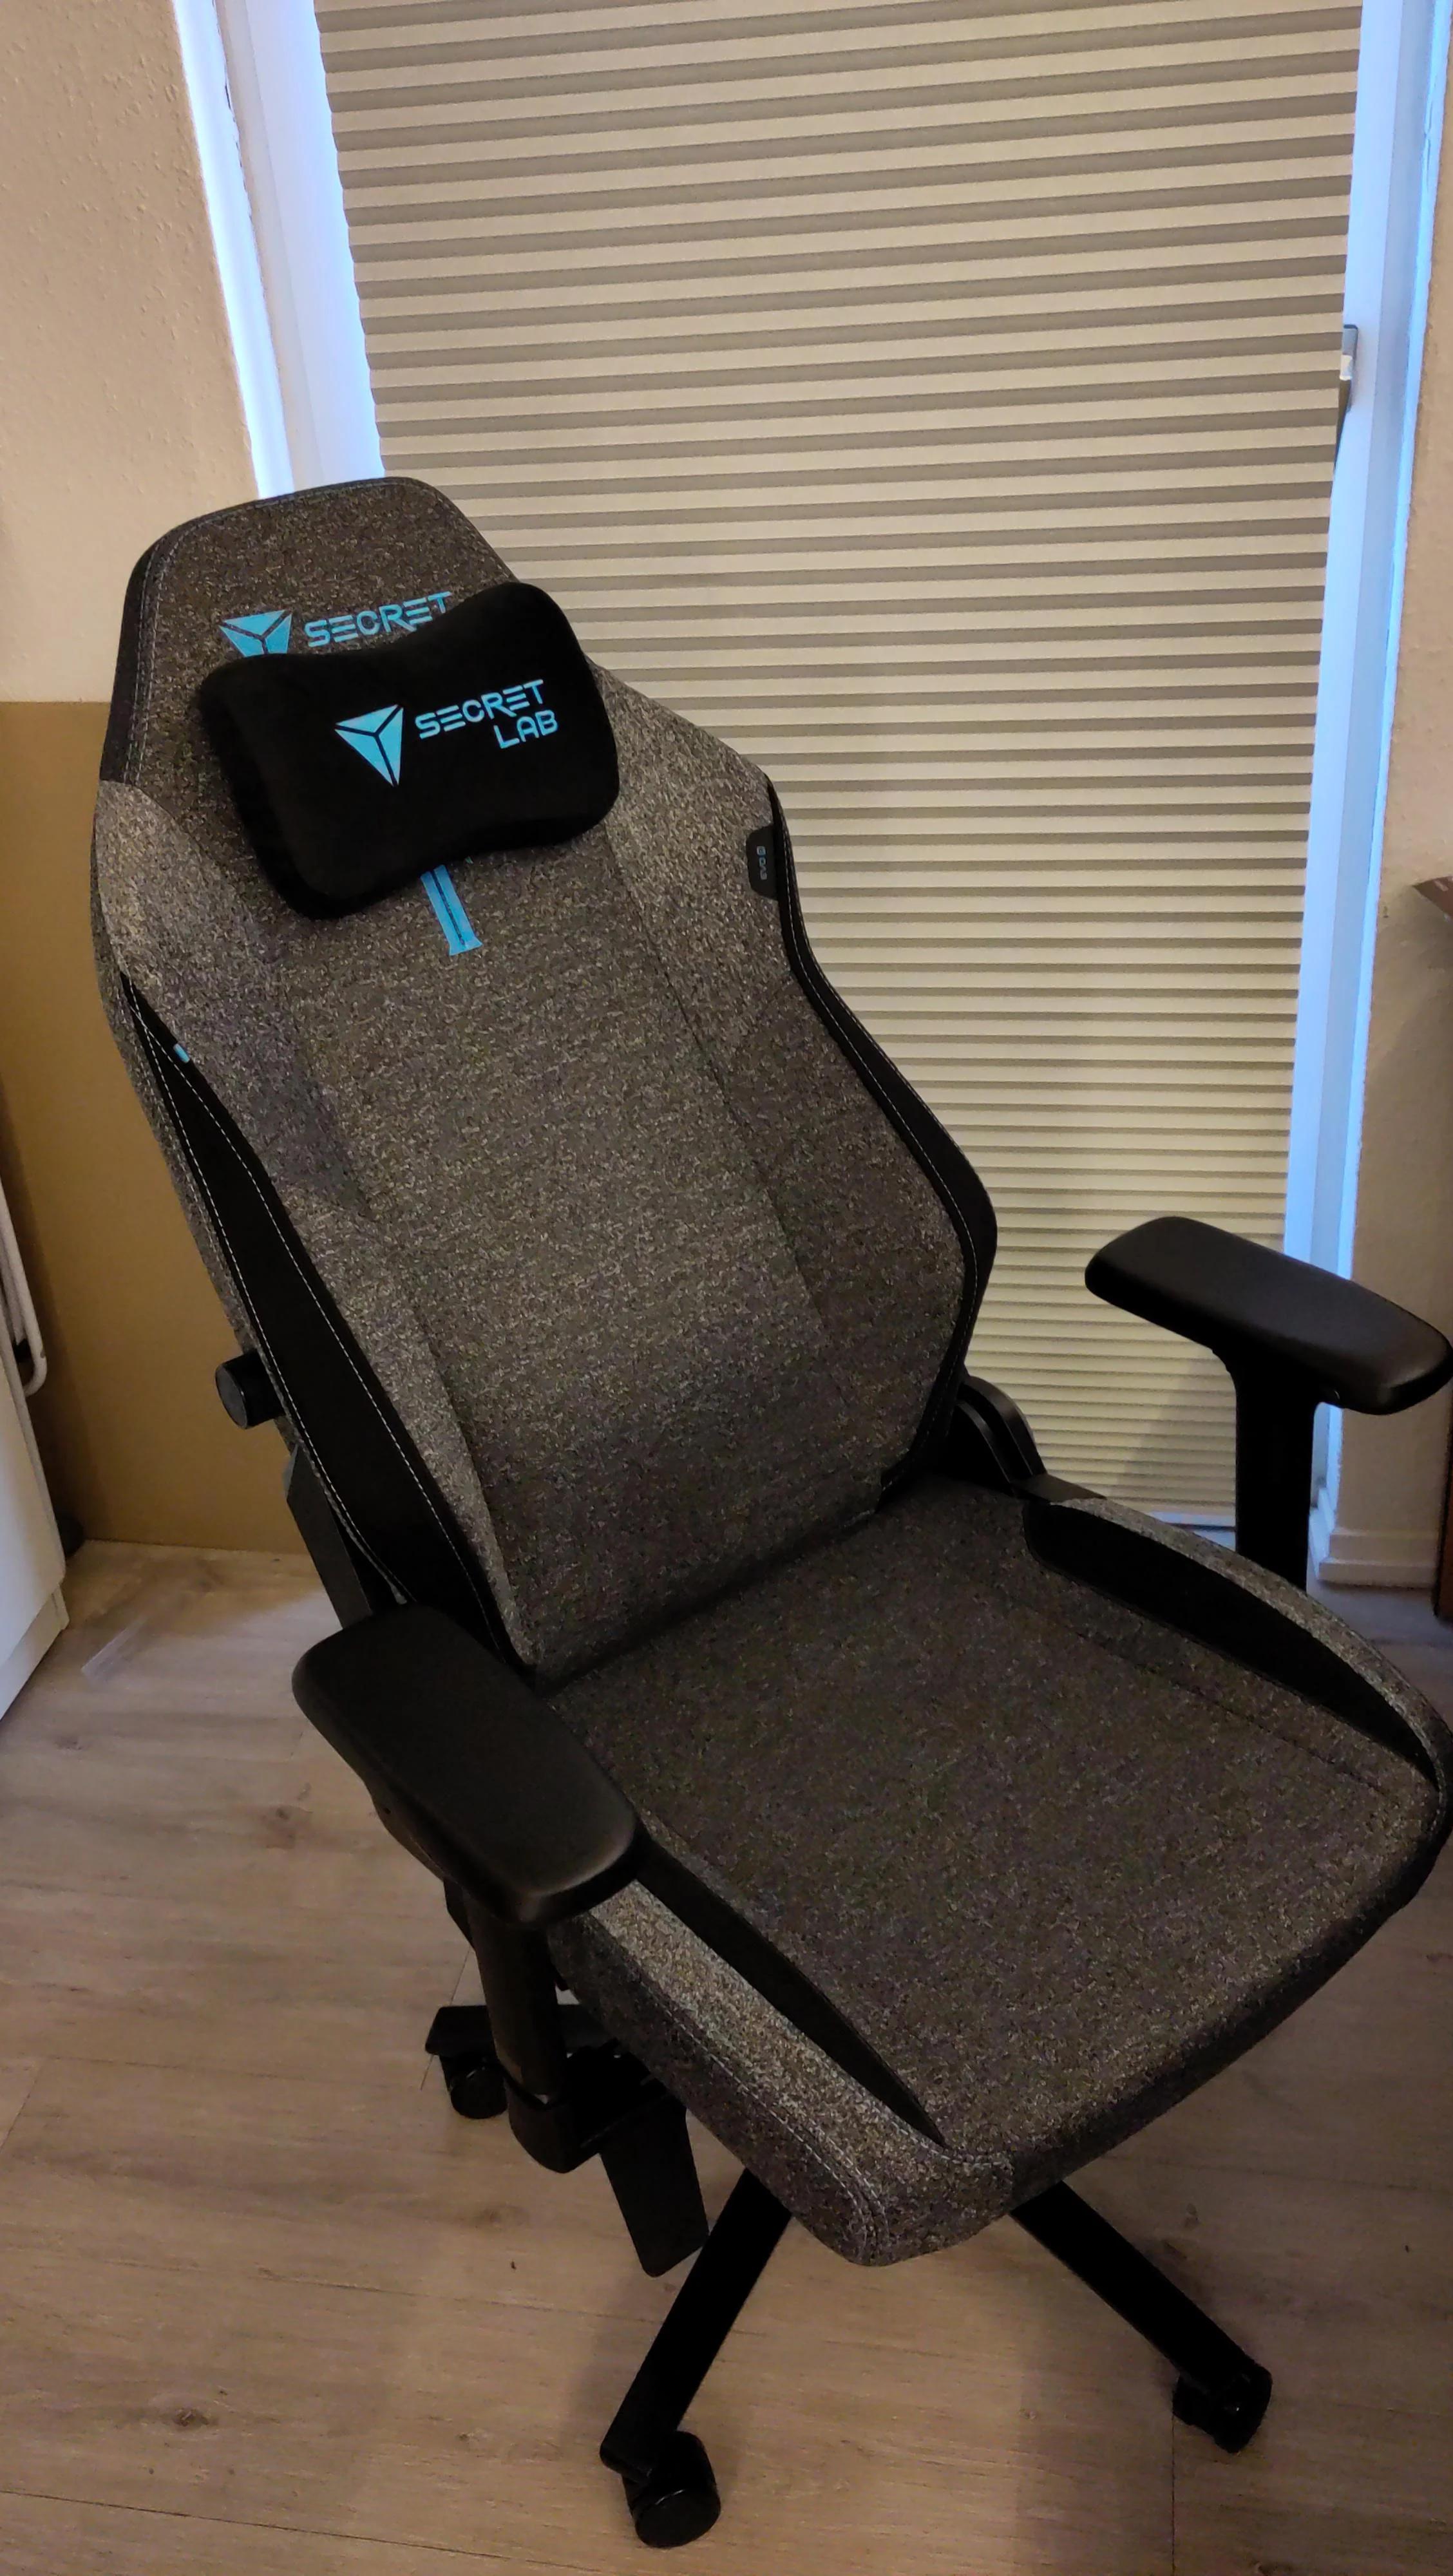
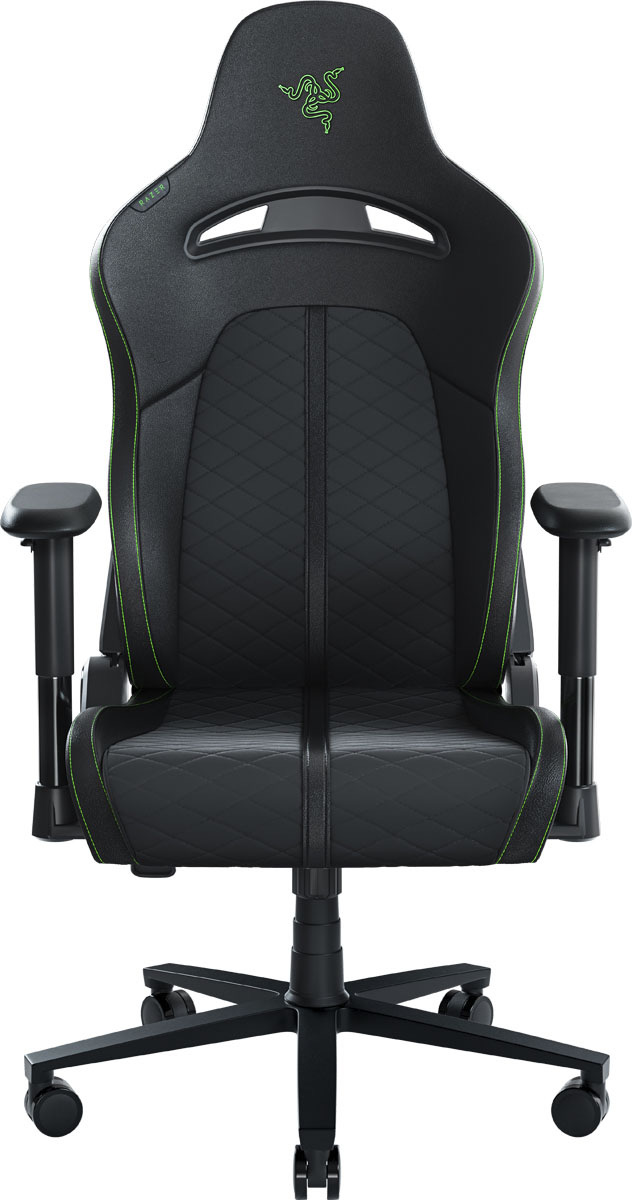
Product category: items_chair
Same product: no